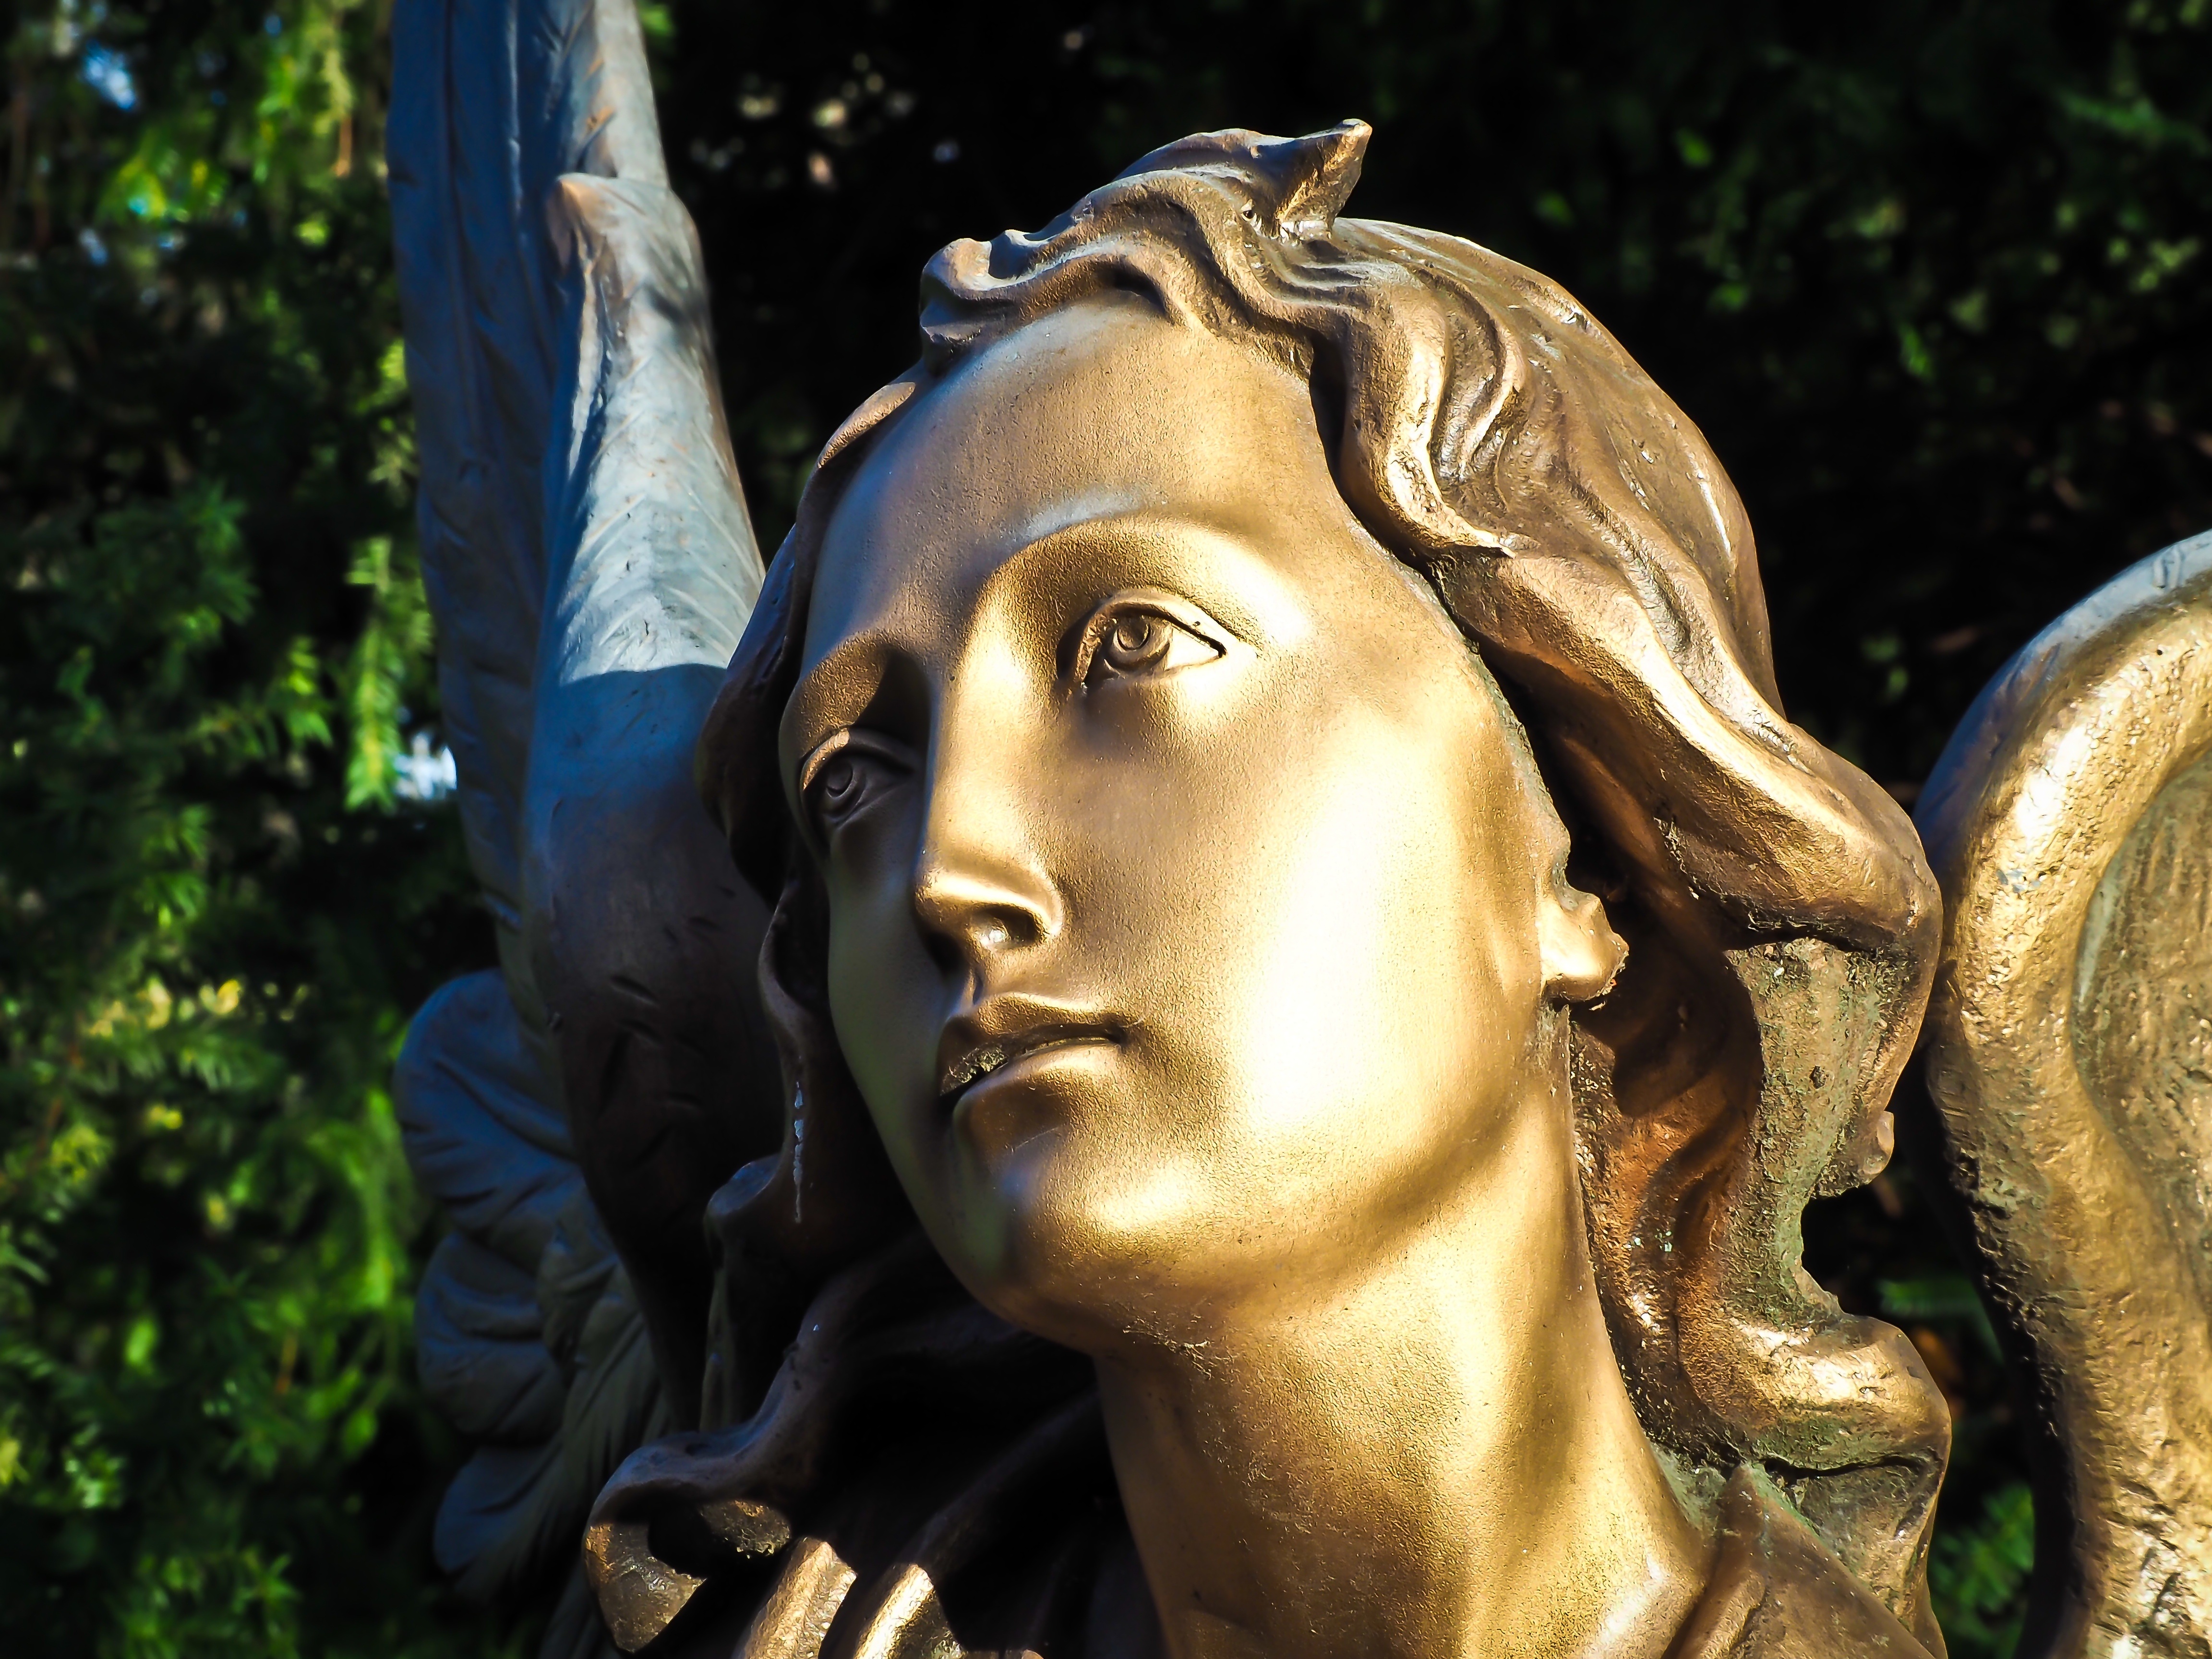
monument, statue, cemetery, tombstone, sculpture, angel, art, figure, temple, head, carving, tomb figure, angel figure, mythology, angel statue, dusseldorf, ancient history